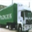
Label: truck